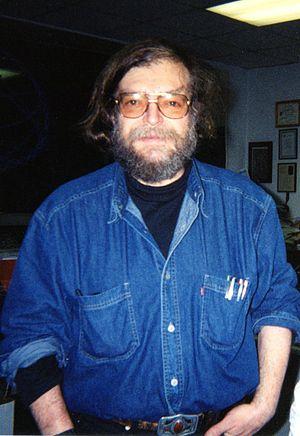
Les prix Kavli sont trois prix remis tous les deux ans pour souligner un travail scientifique exceptionnel dans l'un des trois domaines de l'astrophysique, des nanosciences et des neurosciences. Il a été créé en 2005 de façon conjointe par l'Académie norvégienne des sciences et des lettres, le ministère de l'Éducation norvégien et la Fondation Kavli, auxquels s'est ensuite ajoutée l'Union astronomique internationale. Chacun des prix consiste en un million de dollars américains, un parchemin et une médaille en or. Les premiers prix ont été remis à Oslo par le prince Haakon le 9 décembre 2008.